Nishi-Izumi Station

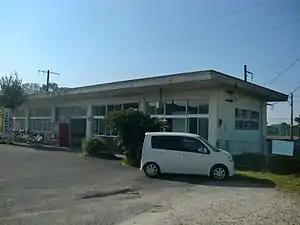
Nishi-Izumi Station in 2012

is a passenger railway station located in Izumi, Kagoshima, Kagoshima Prefecture, Japan. It is served by the It is operated by third-sector railway company Hisatsu Orange Railway.